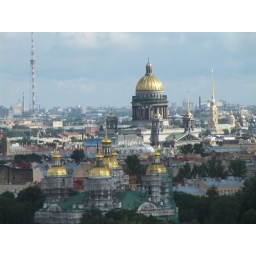
View from the 18th floor bar at the Aziimut Hotel in St. Petersburg